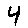
Label: 4